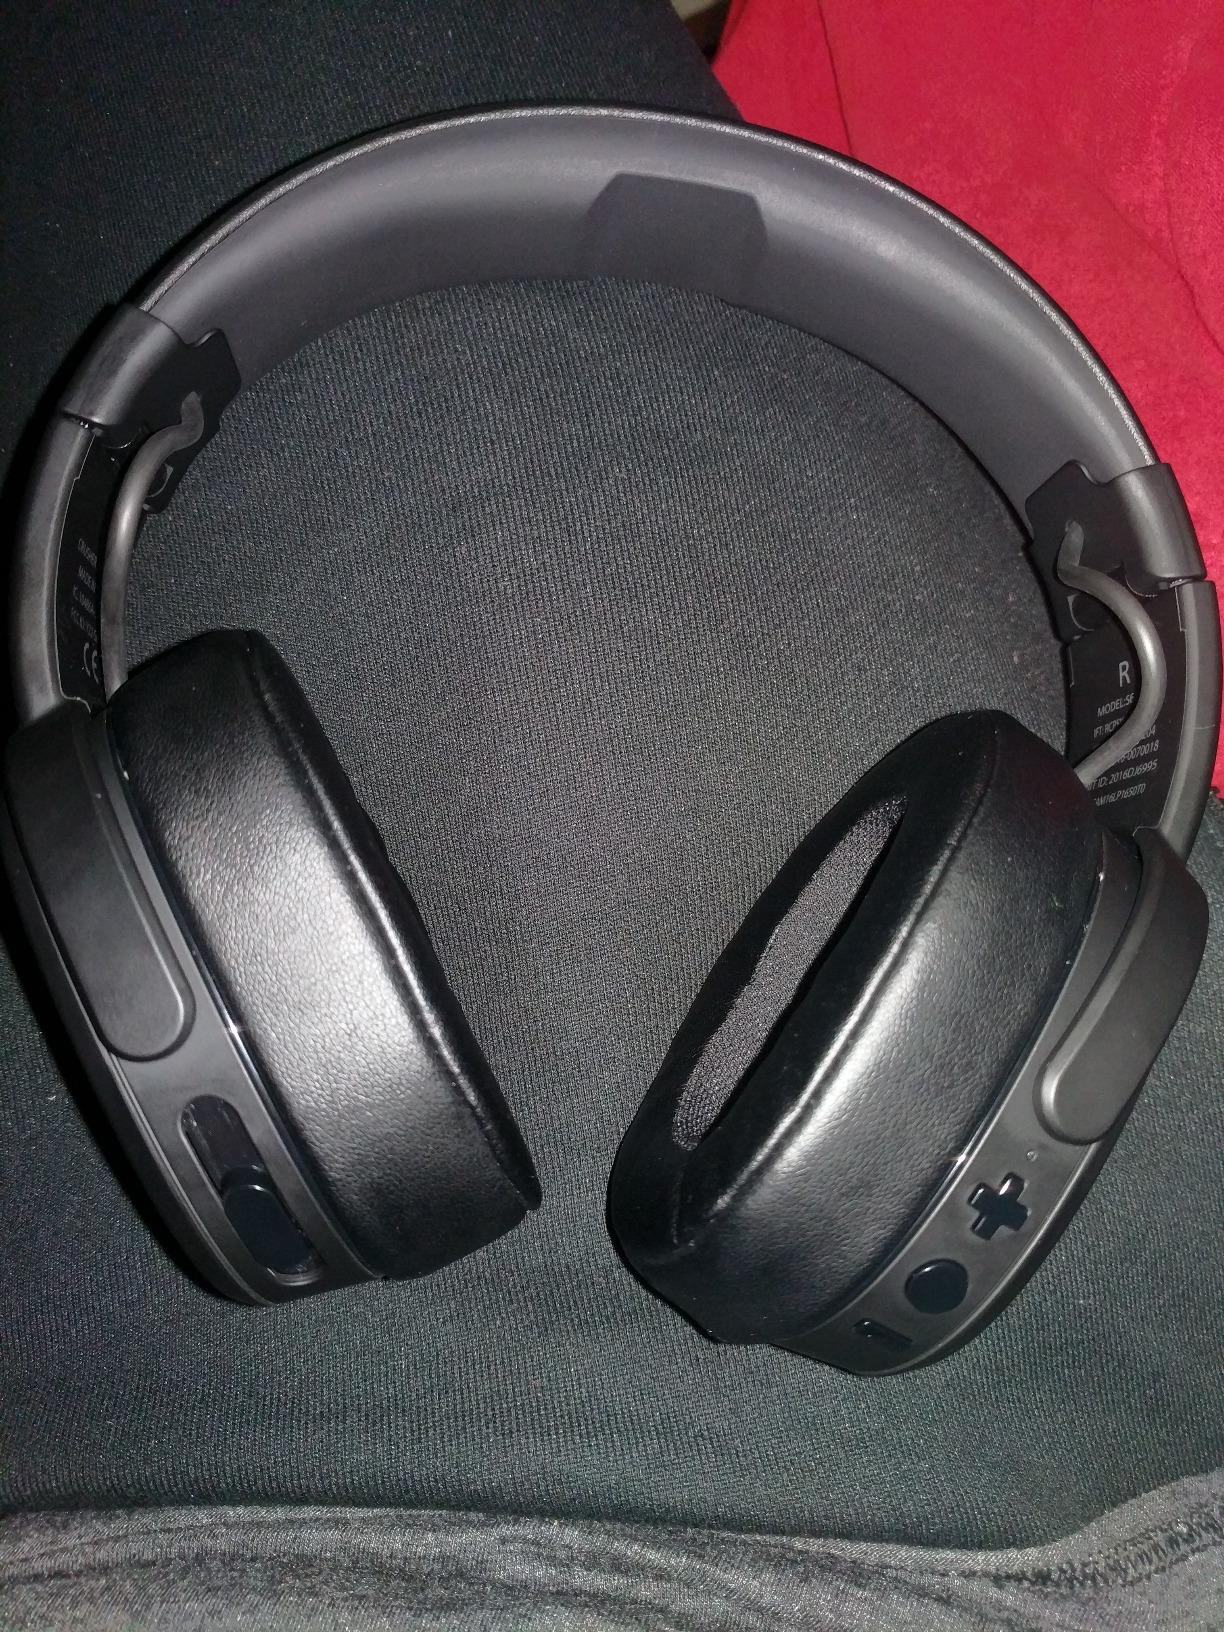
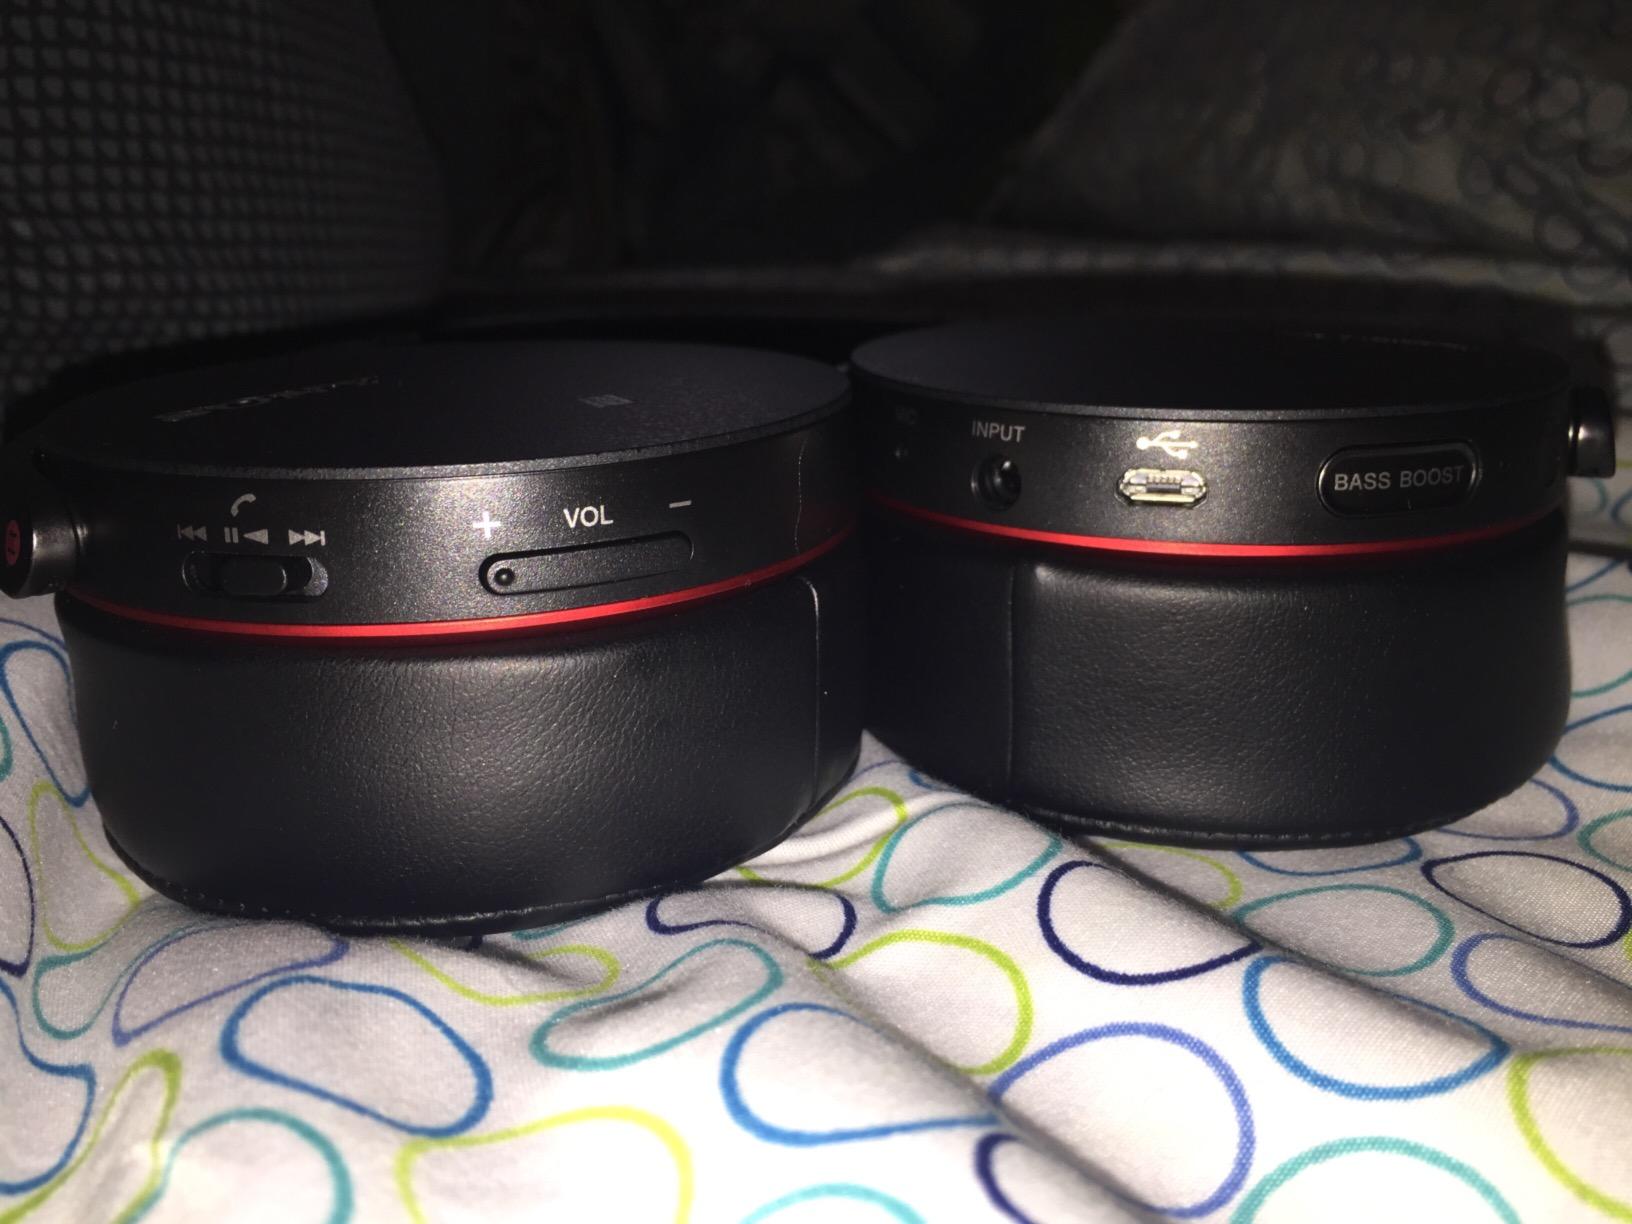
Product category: headphones
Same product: no